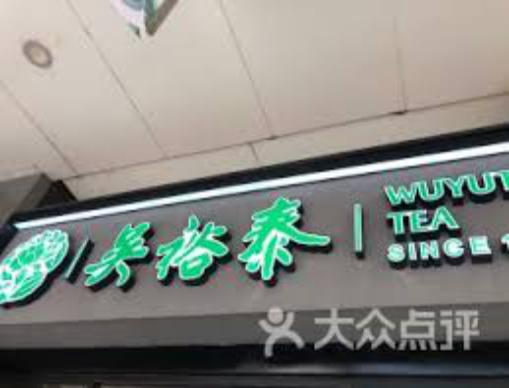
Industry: Food